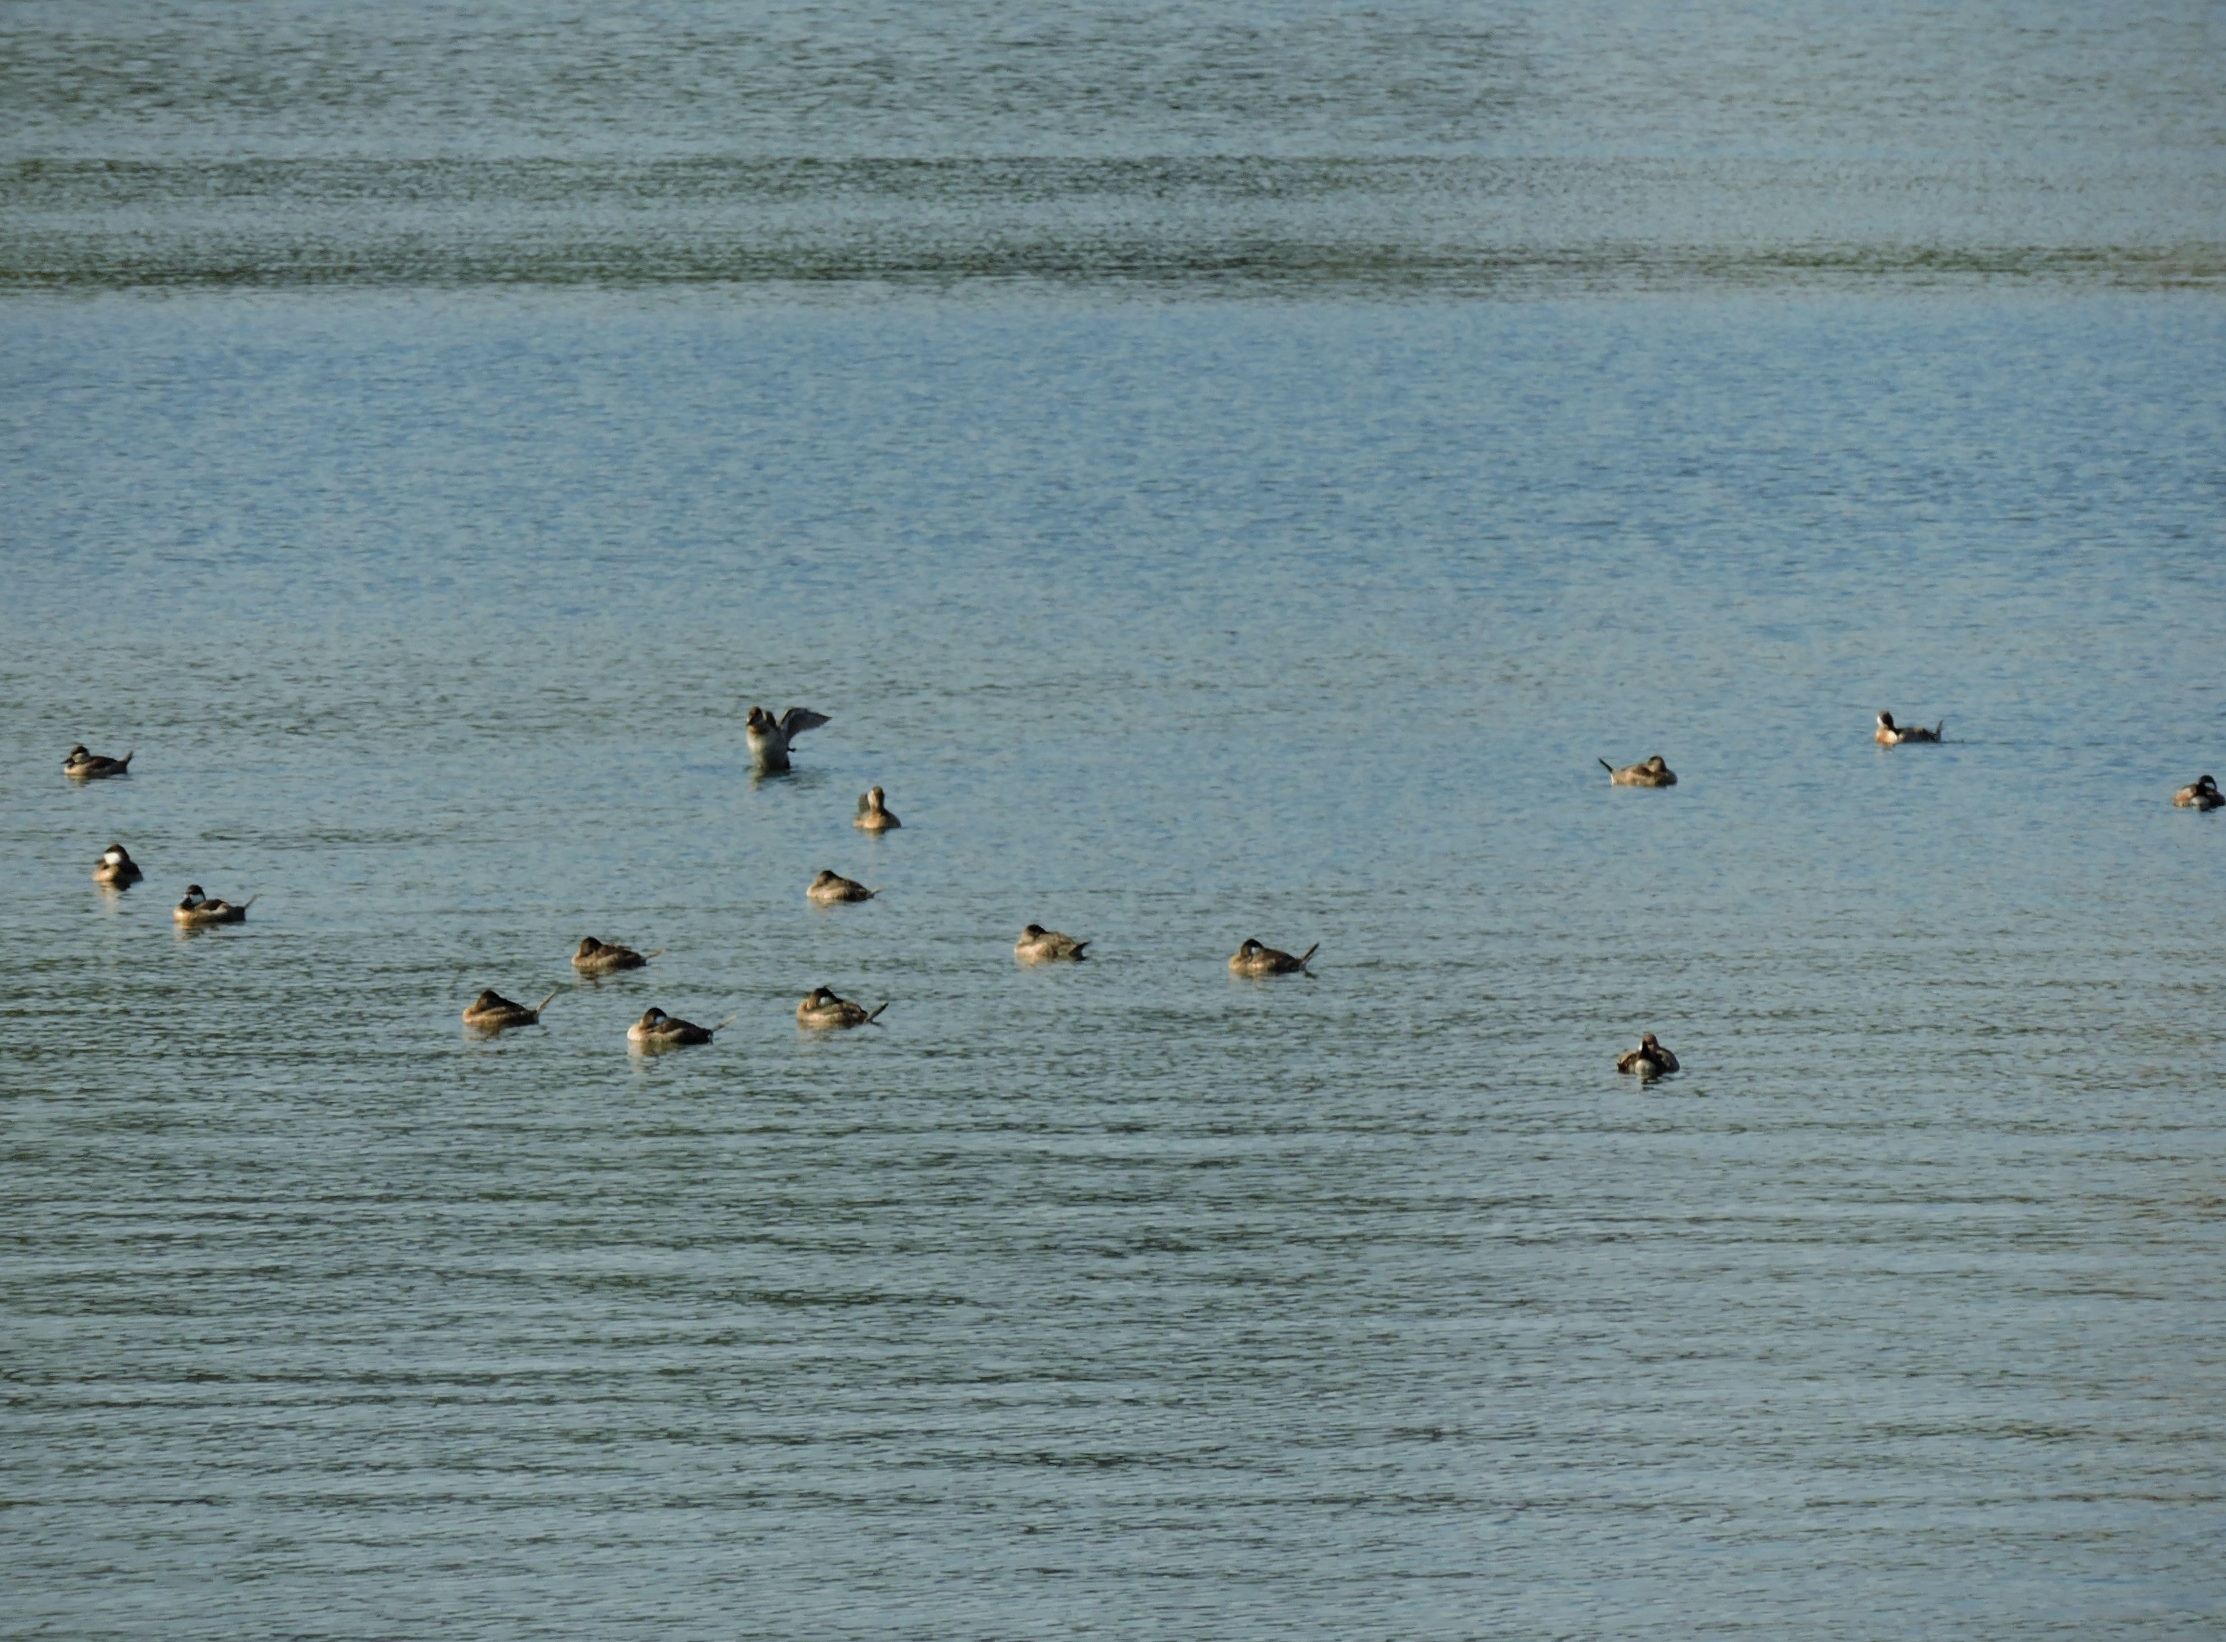
sea, water, bird, lake, flock, wildlife, fauna, duck, waterfowl, water bird, bird migration, animal migration, ducks geese and swans